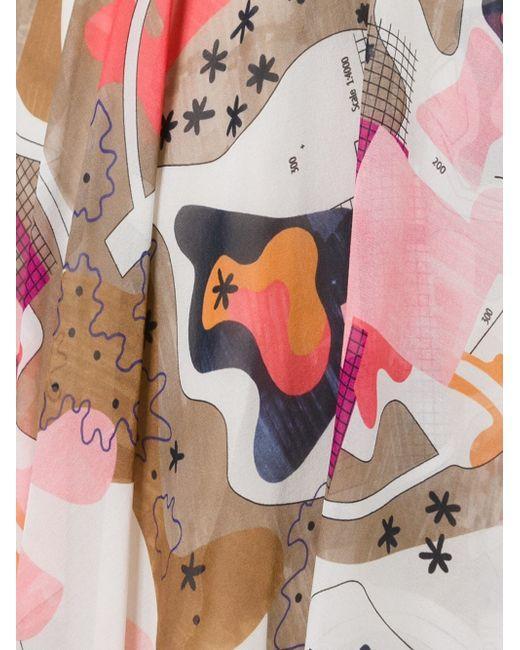
Bedrucktes stylisches Partywear-loses Oberteil für Damen